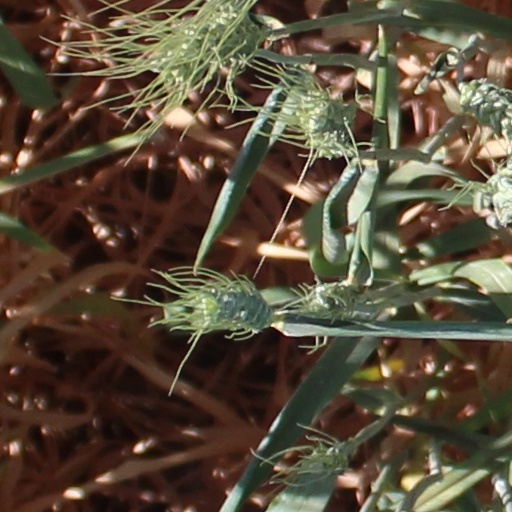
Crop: wheat